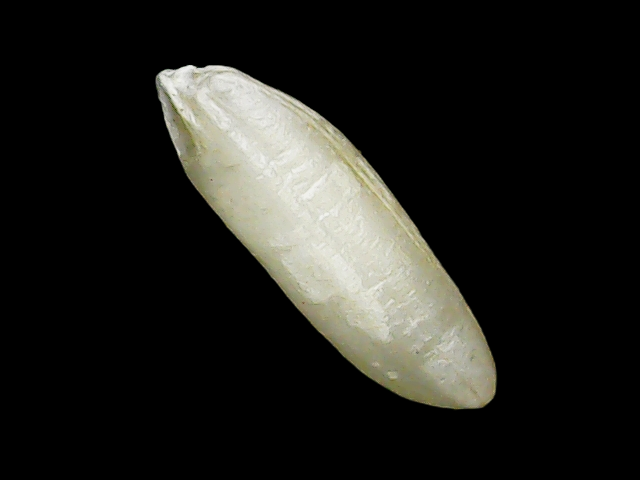
Rice variety: Binadhan26